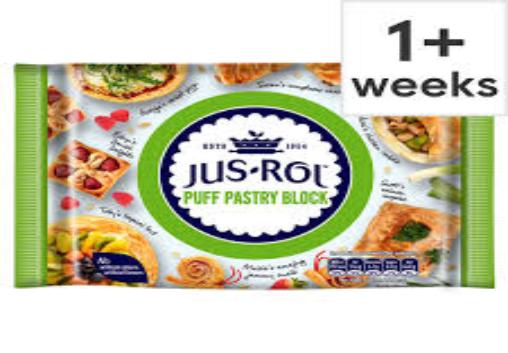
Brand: Jus-Rol
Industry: Food